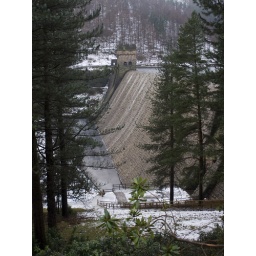
The reservoir was brim full,the wind kept blowing waves of water over the wall of the Dam.